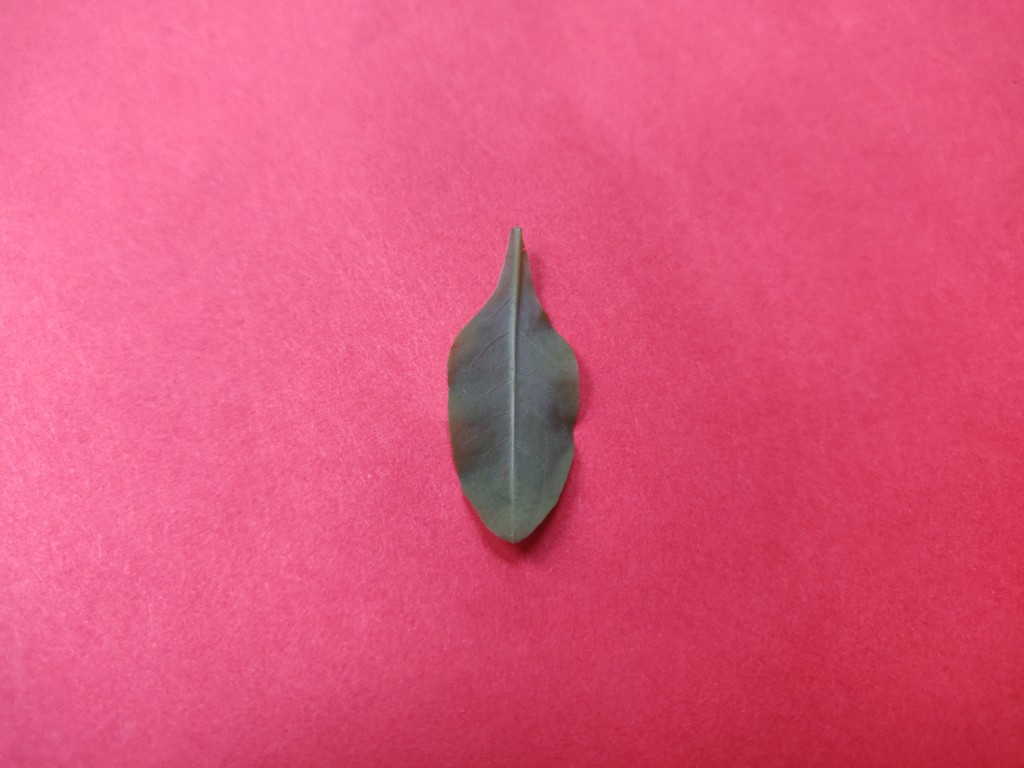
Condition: Healthy
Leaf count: single
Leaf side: back